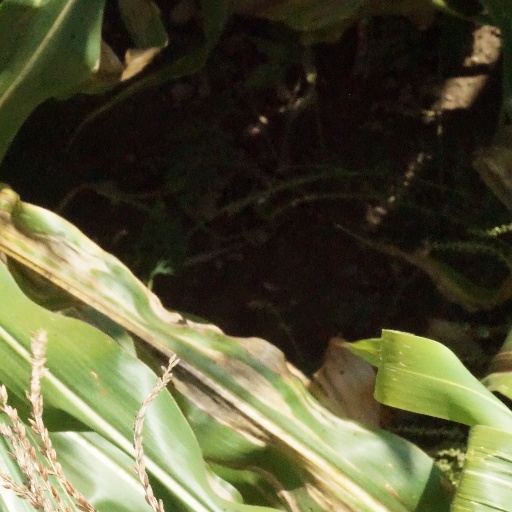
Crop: maize; corn